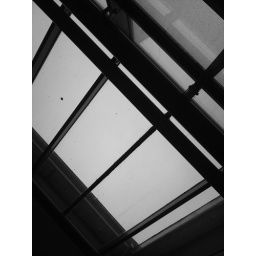
You need a glass roof if you want to read outside in Ireland.